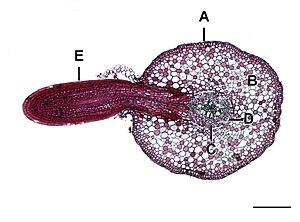
En botanique, le péricycle correspond à l’extrémité du cylindre central d’un faisceau libéro-ligneux. Il s’agit en général d’une unique couche de cellule entourée de l’endoderme. Surtout présent dans les racines, le péricycle a un rôle dans la ramification de celles-ci. Ceci est rendu possible par la multiplication des cellules du péricycle qui traverseront l’écorce de la racine.